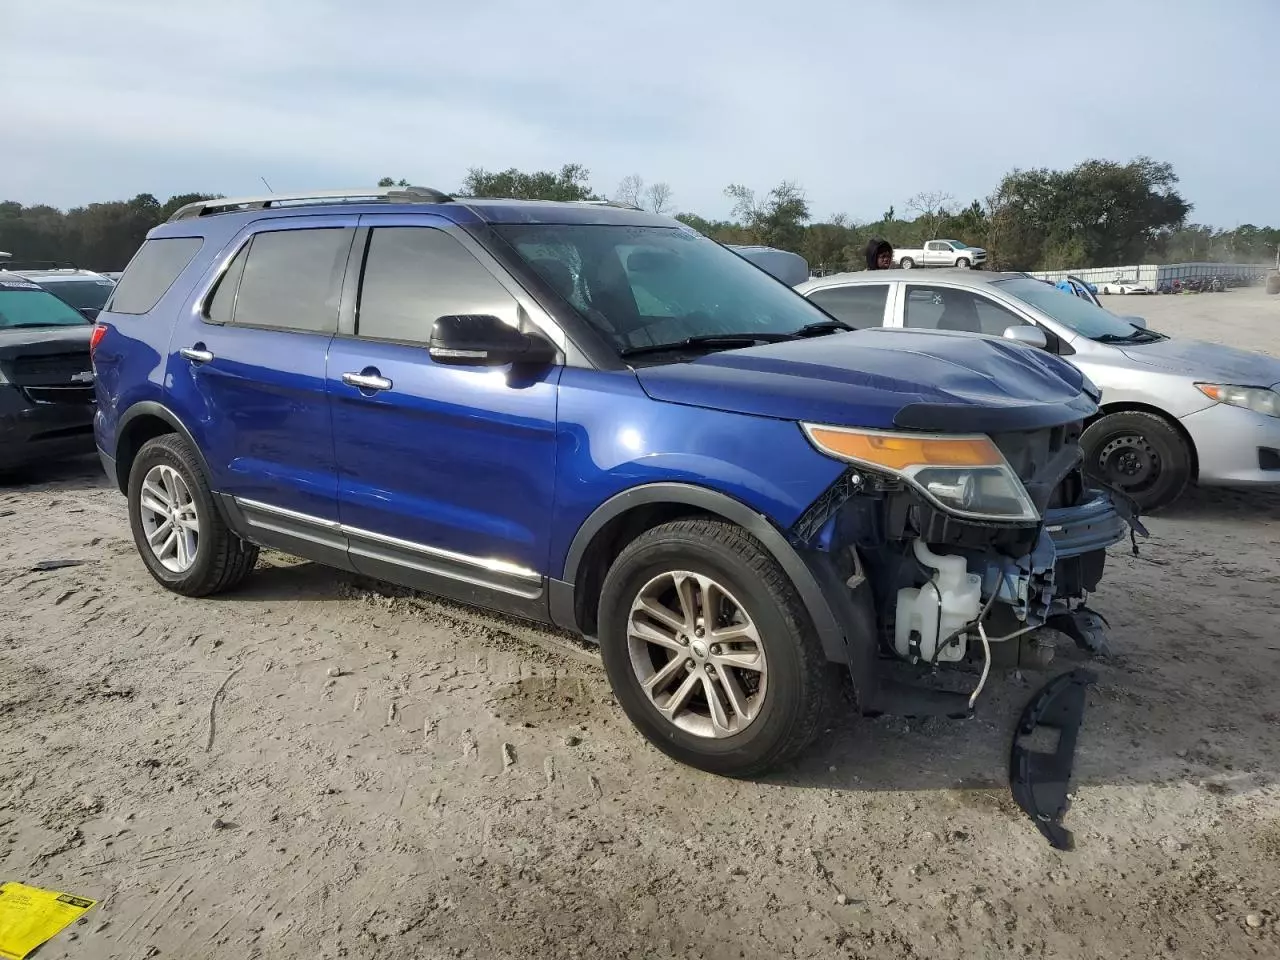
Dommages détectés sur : pare-choc avant, capot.
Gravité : majeur